Cell division

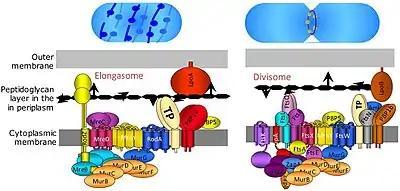
Divisome and elongasome complexes responsible for peptidoglycan synthesis during lateral cell-wall growth and division.

Bacterial cell division happens through binary fission or through budding. The divisome is a protein complex in bacteria that is responsible for cell division, constriction of inner and outer membranes during division, and remodeling of the peptidoglycan cell wall at the division site. A tubulin-like protein, FtsZ plays a critical role in formation of a contractile ring for the cell division.